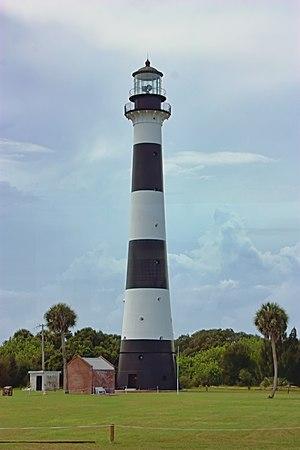
Le phare de Cap Canaveral est un phare situé à l'intérieur de la Base de lancement de Cap Canaveral, dans le Comté de Brevard en Floride.